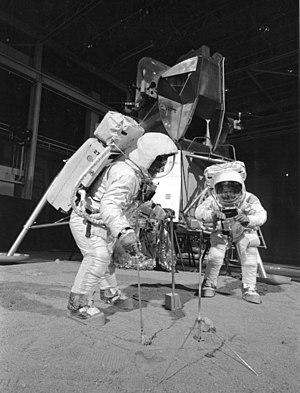
Les théories conspirationnistes sur le programme Apollo sont une série de récits populaires prenant le contrepied des informations officielles : selon ces théories, les vaisseaux du programme Apollo ne se seraient jamais posés sur la Lune et il s'agirait d'une mise en scène réalisée sur Terre. Ces rumeurs peu diffusées, ne concernant qu'une fraction des classes sociales les plus défavorisées à l'époque du débarquement sur la Lune, ont pris de l'ampleur dans les années 1970 lorsqu'un climat de défiance vis-à-vis des institutions s'installe chez beaucoup d'Américains dans le sillage du scandale du Watergate et de la guerre du Viêt Nam. Les arguments invoqués peuvent être divisés en trois catégories :